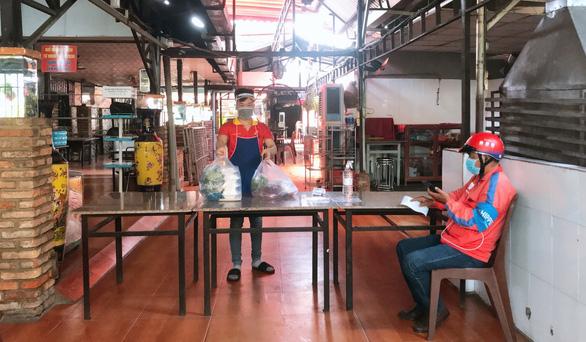
có hai túi đồ xuất hiện trên tay của nam thanh niên đeo khẩu trang xám